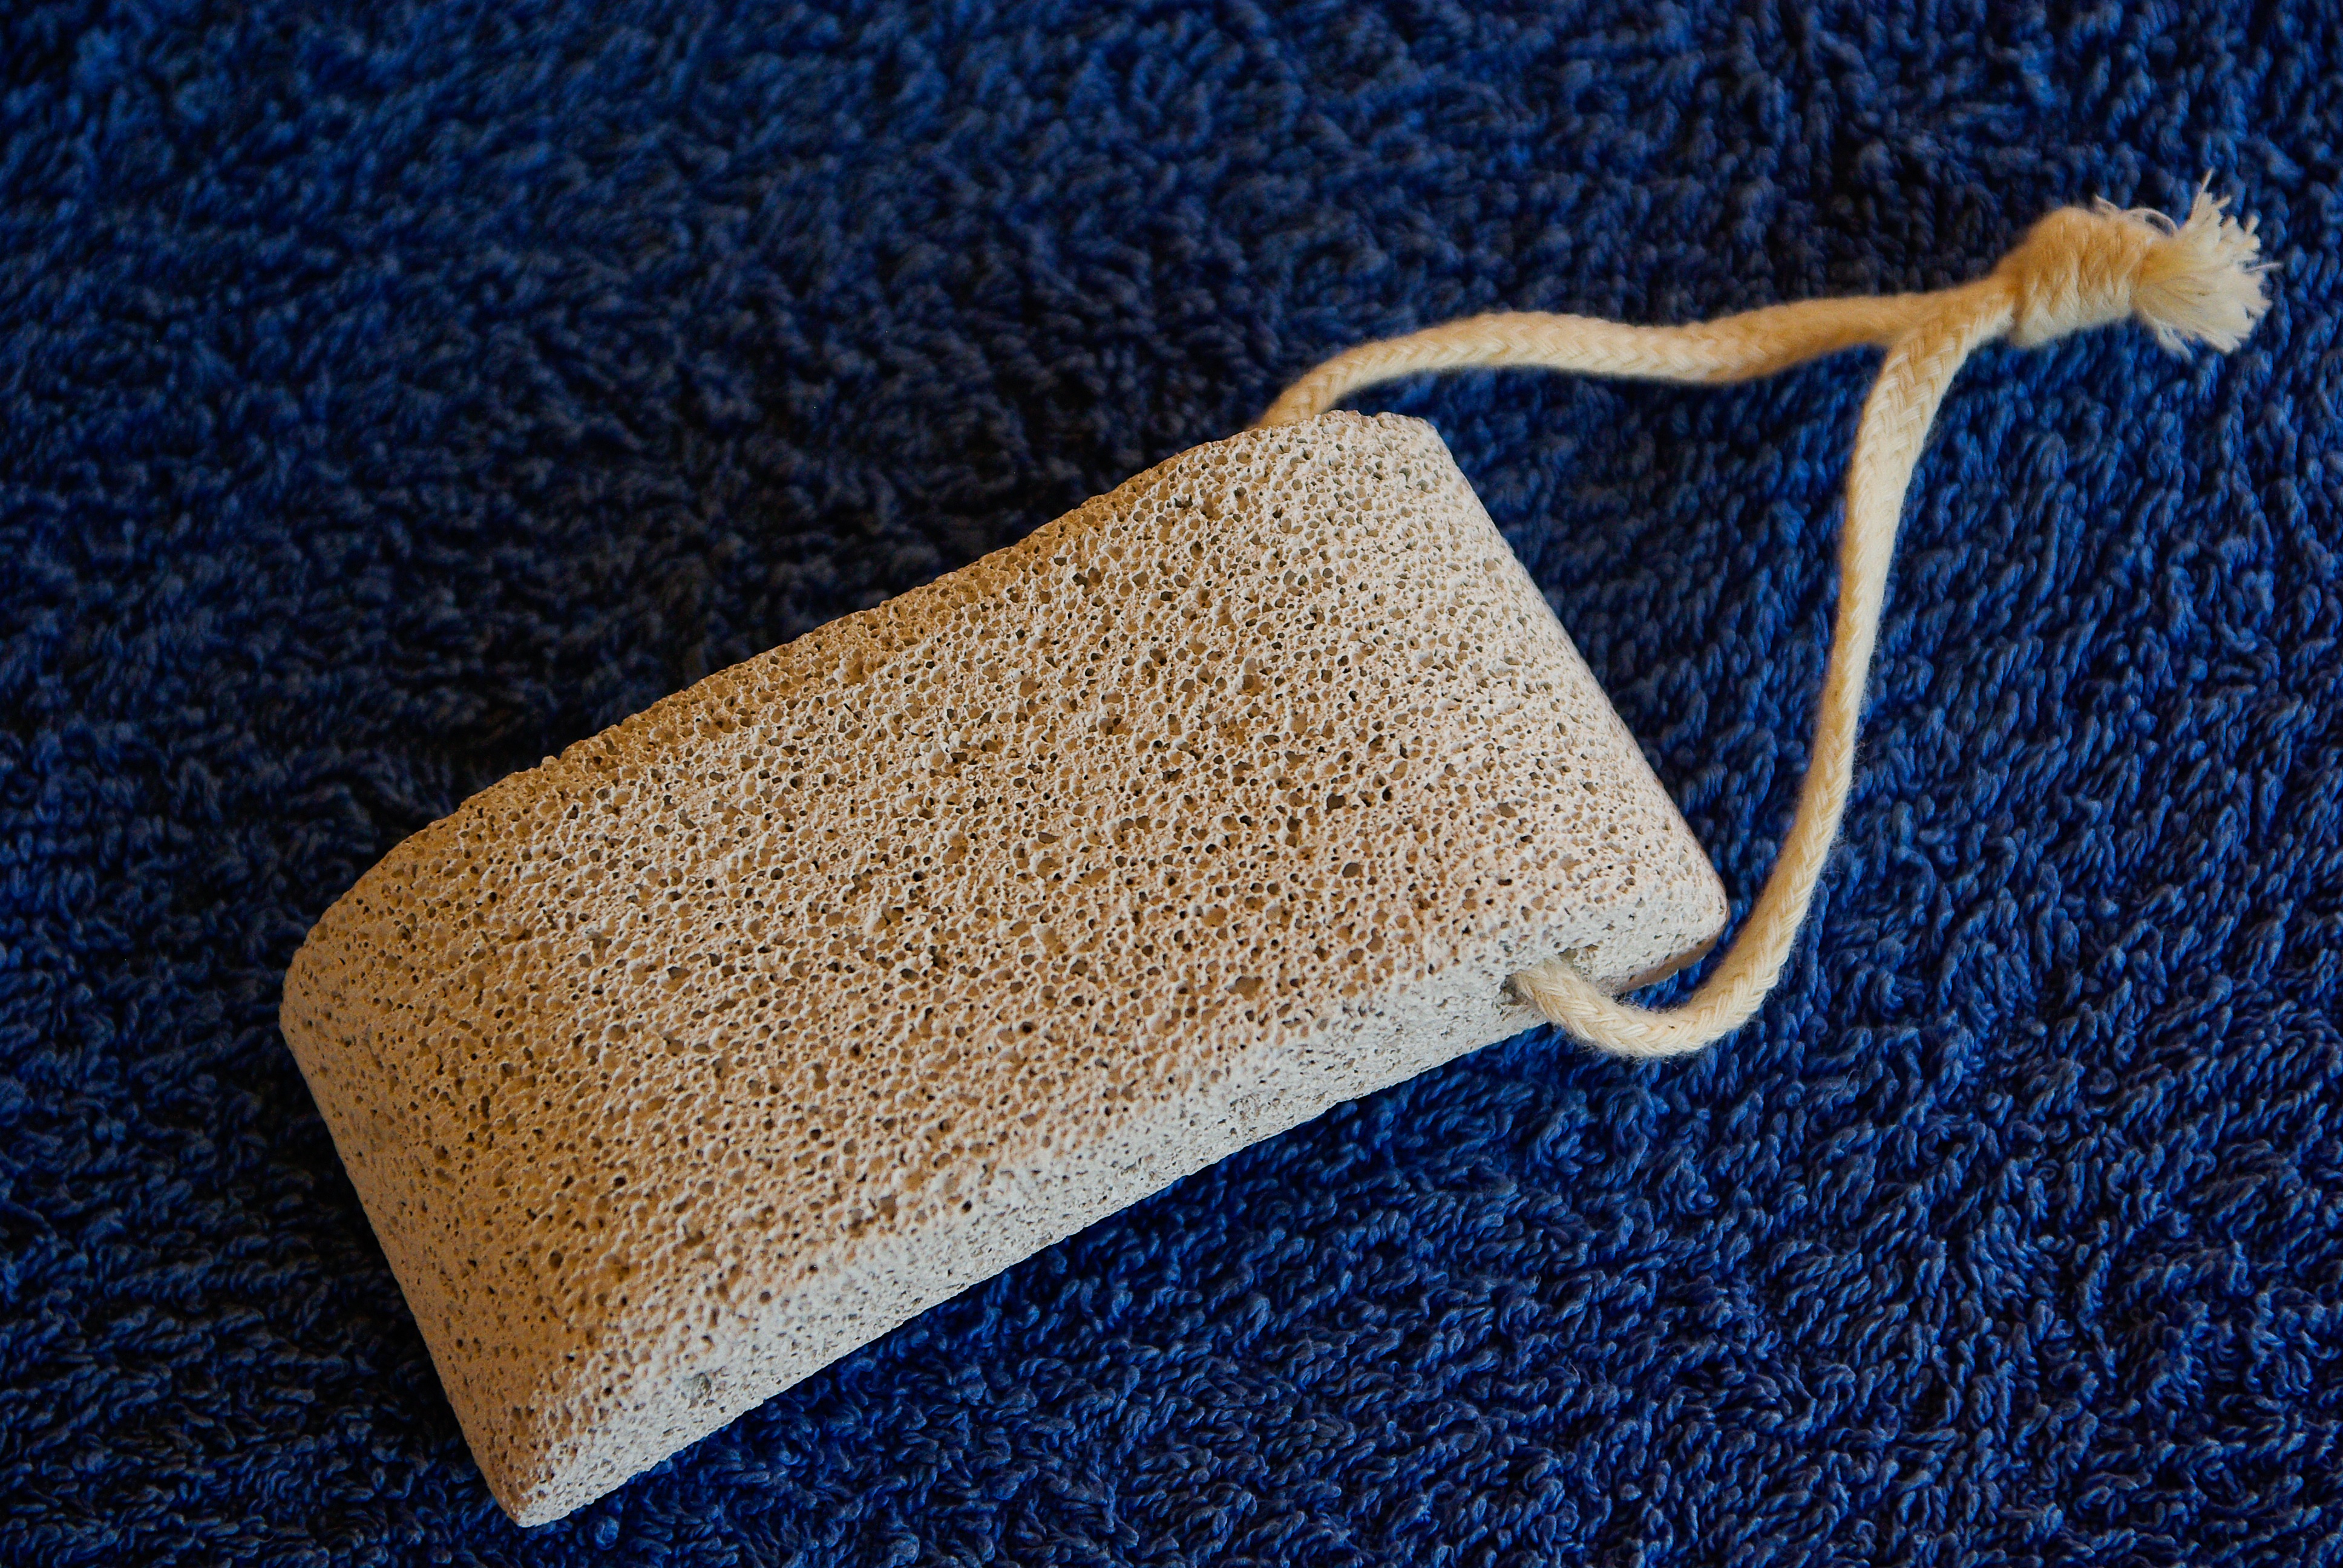
brush, wash, toilet, material, textile, flooring, pumice stone